Heavy cavalry

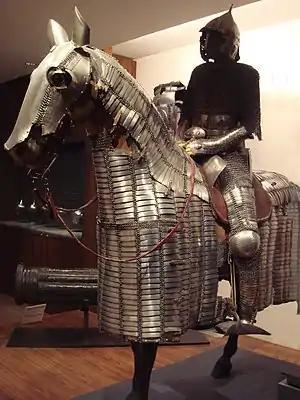
Ottoman Sipahi heavy cavalry, c. 1550

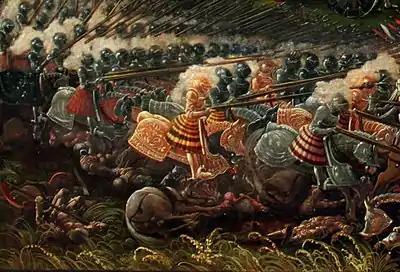
Early 16th-century French "gendarmes", with complete plate armour and heavy lances

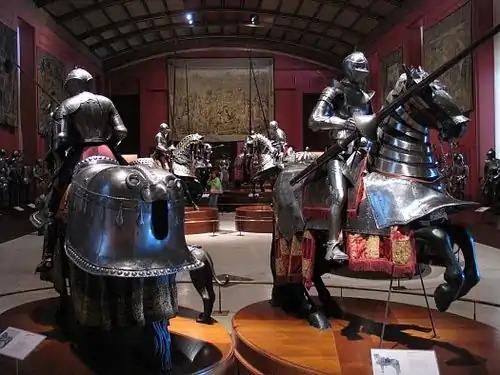
Spanish Heavy Cavalry – Royal Armoury of Madrid, Spain

Heavy cavalry was a class of cavalry intended to deliver a battlefield charge and also to act as a tactical reserve; they are also often termed "shock cavalry". Although their equipment differed greatly depending on the region and historical period, heavy cavalry were generally mounted on large powerful warhorses, wore body armor, and armed with either lances, swords, maces, flails (disputed), battle axes, or war hammers; their mounts may also have been protected by barding. They were distinct from light cavalry, who were intended for raiding, reconnaissance, screening, skirmishing, patrolling, and tactical communications.